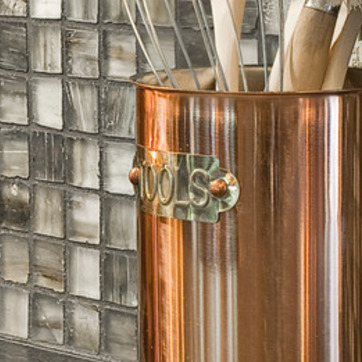
Material: metal